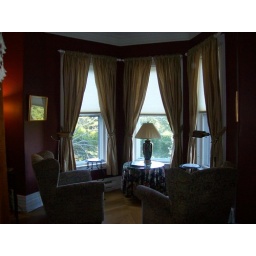
Bay windows looking over mountains in our room